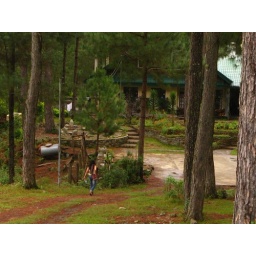
Brian and Cez's house in Danunuy, Sagada...surrounded by pine trees and flowers.